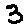
Label: 3